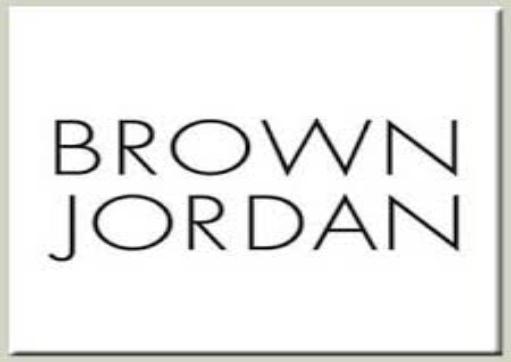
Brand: brown jordan
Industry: Necessities